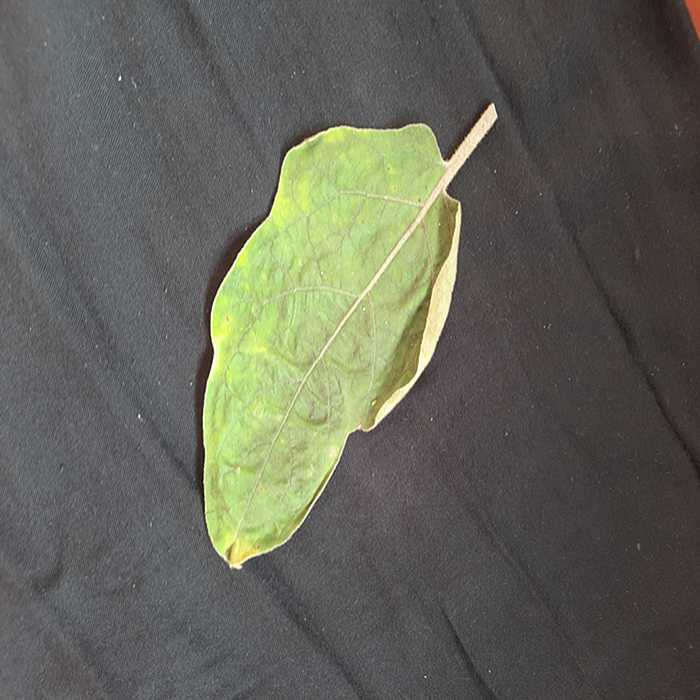
Plant: Eggplant
Label: Eggplant begomovirus